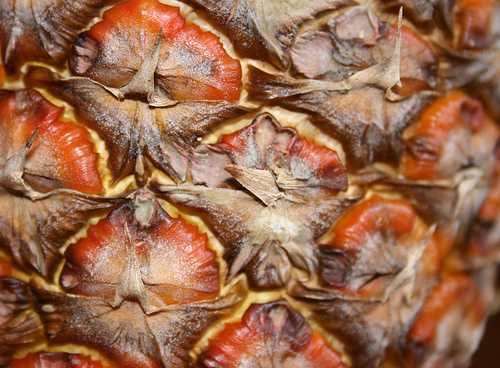
Label: Pineapple